Elatochori

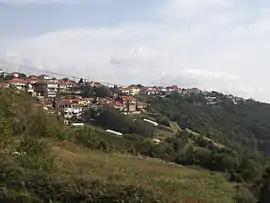
A view of Elatochori

Elatochori is a village and a community of the Katerini municipality. Before the 2011 local government reform it was part of the municipality of Pierioi, of which it was a municipal district. The 2021 census recorded 447 inhabitants in the village. The community of Elatochori covers an area of 38.872 km.